Hasse Ekman

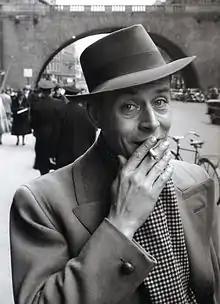
Hasse Ekman in 1953.

Hasse Ekman (born Hans Gösta Ekman; 10September 191515February 2004) was a Swedish director, actor, writer and producer for film, stage and television.